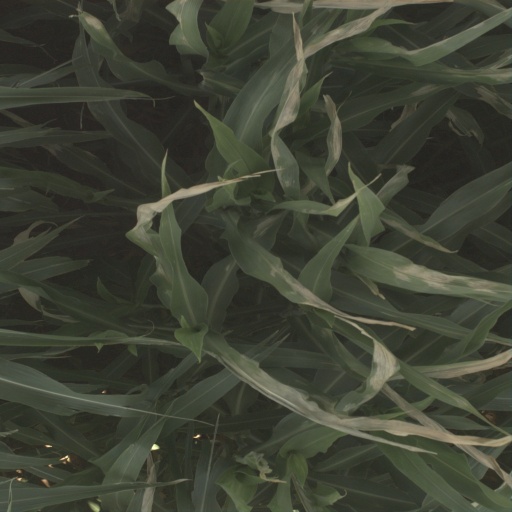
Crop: sorghum